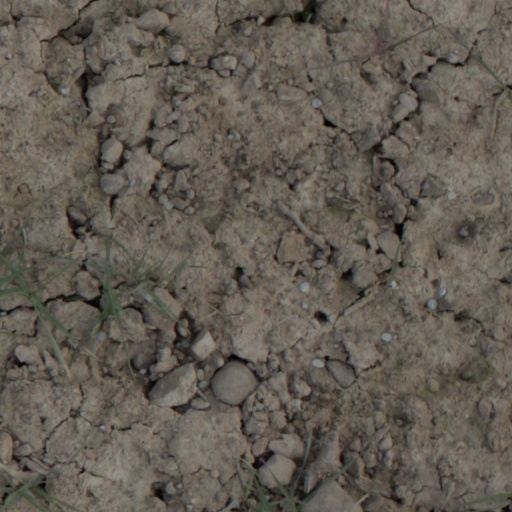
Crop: wheat